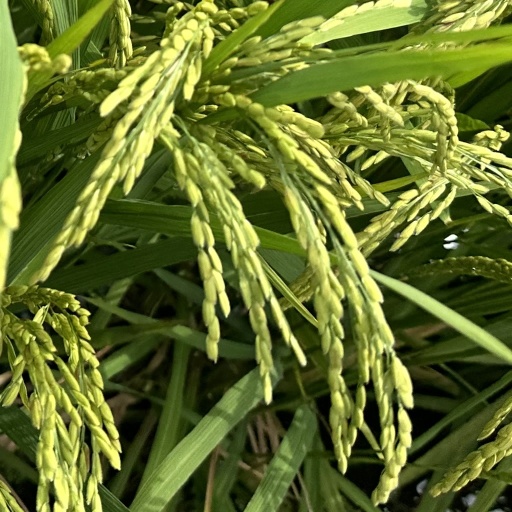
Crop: rice